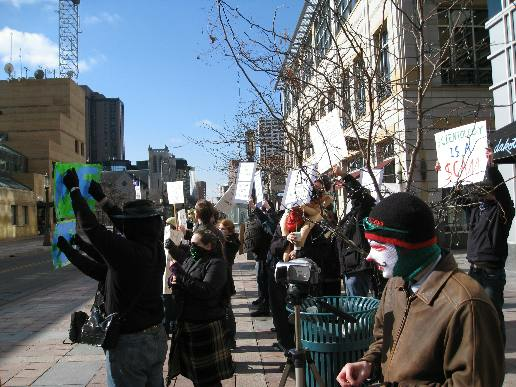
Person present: Yes